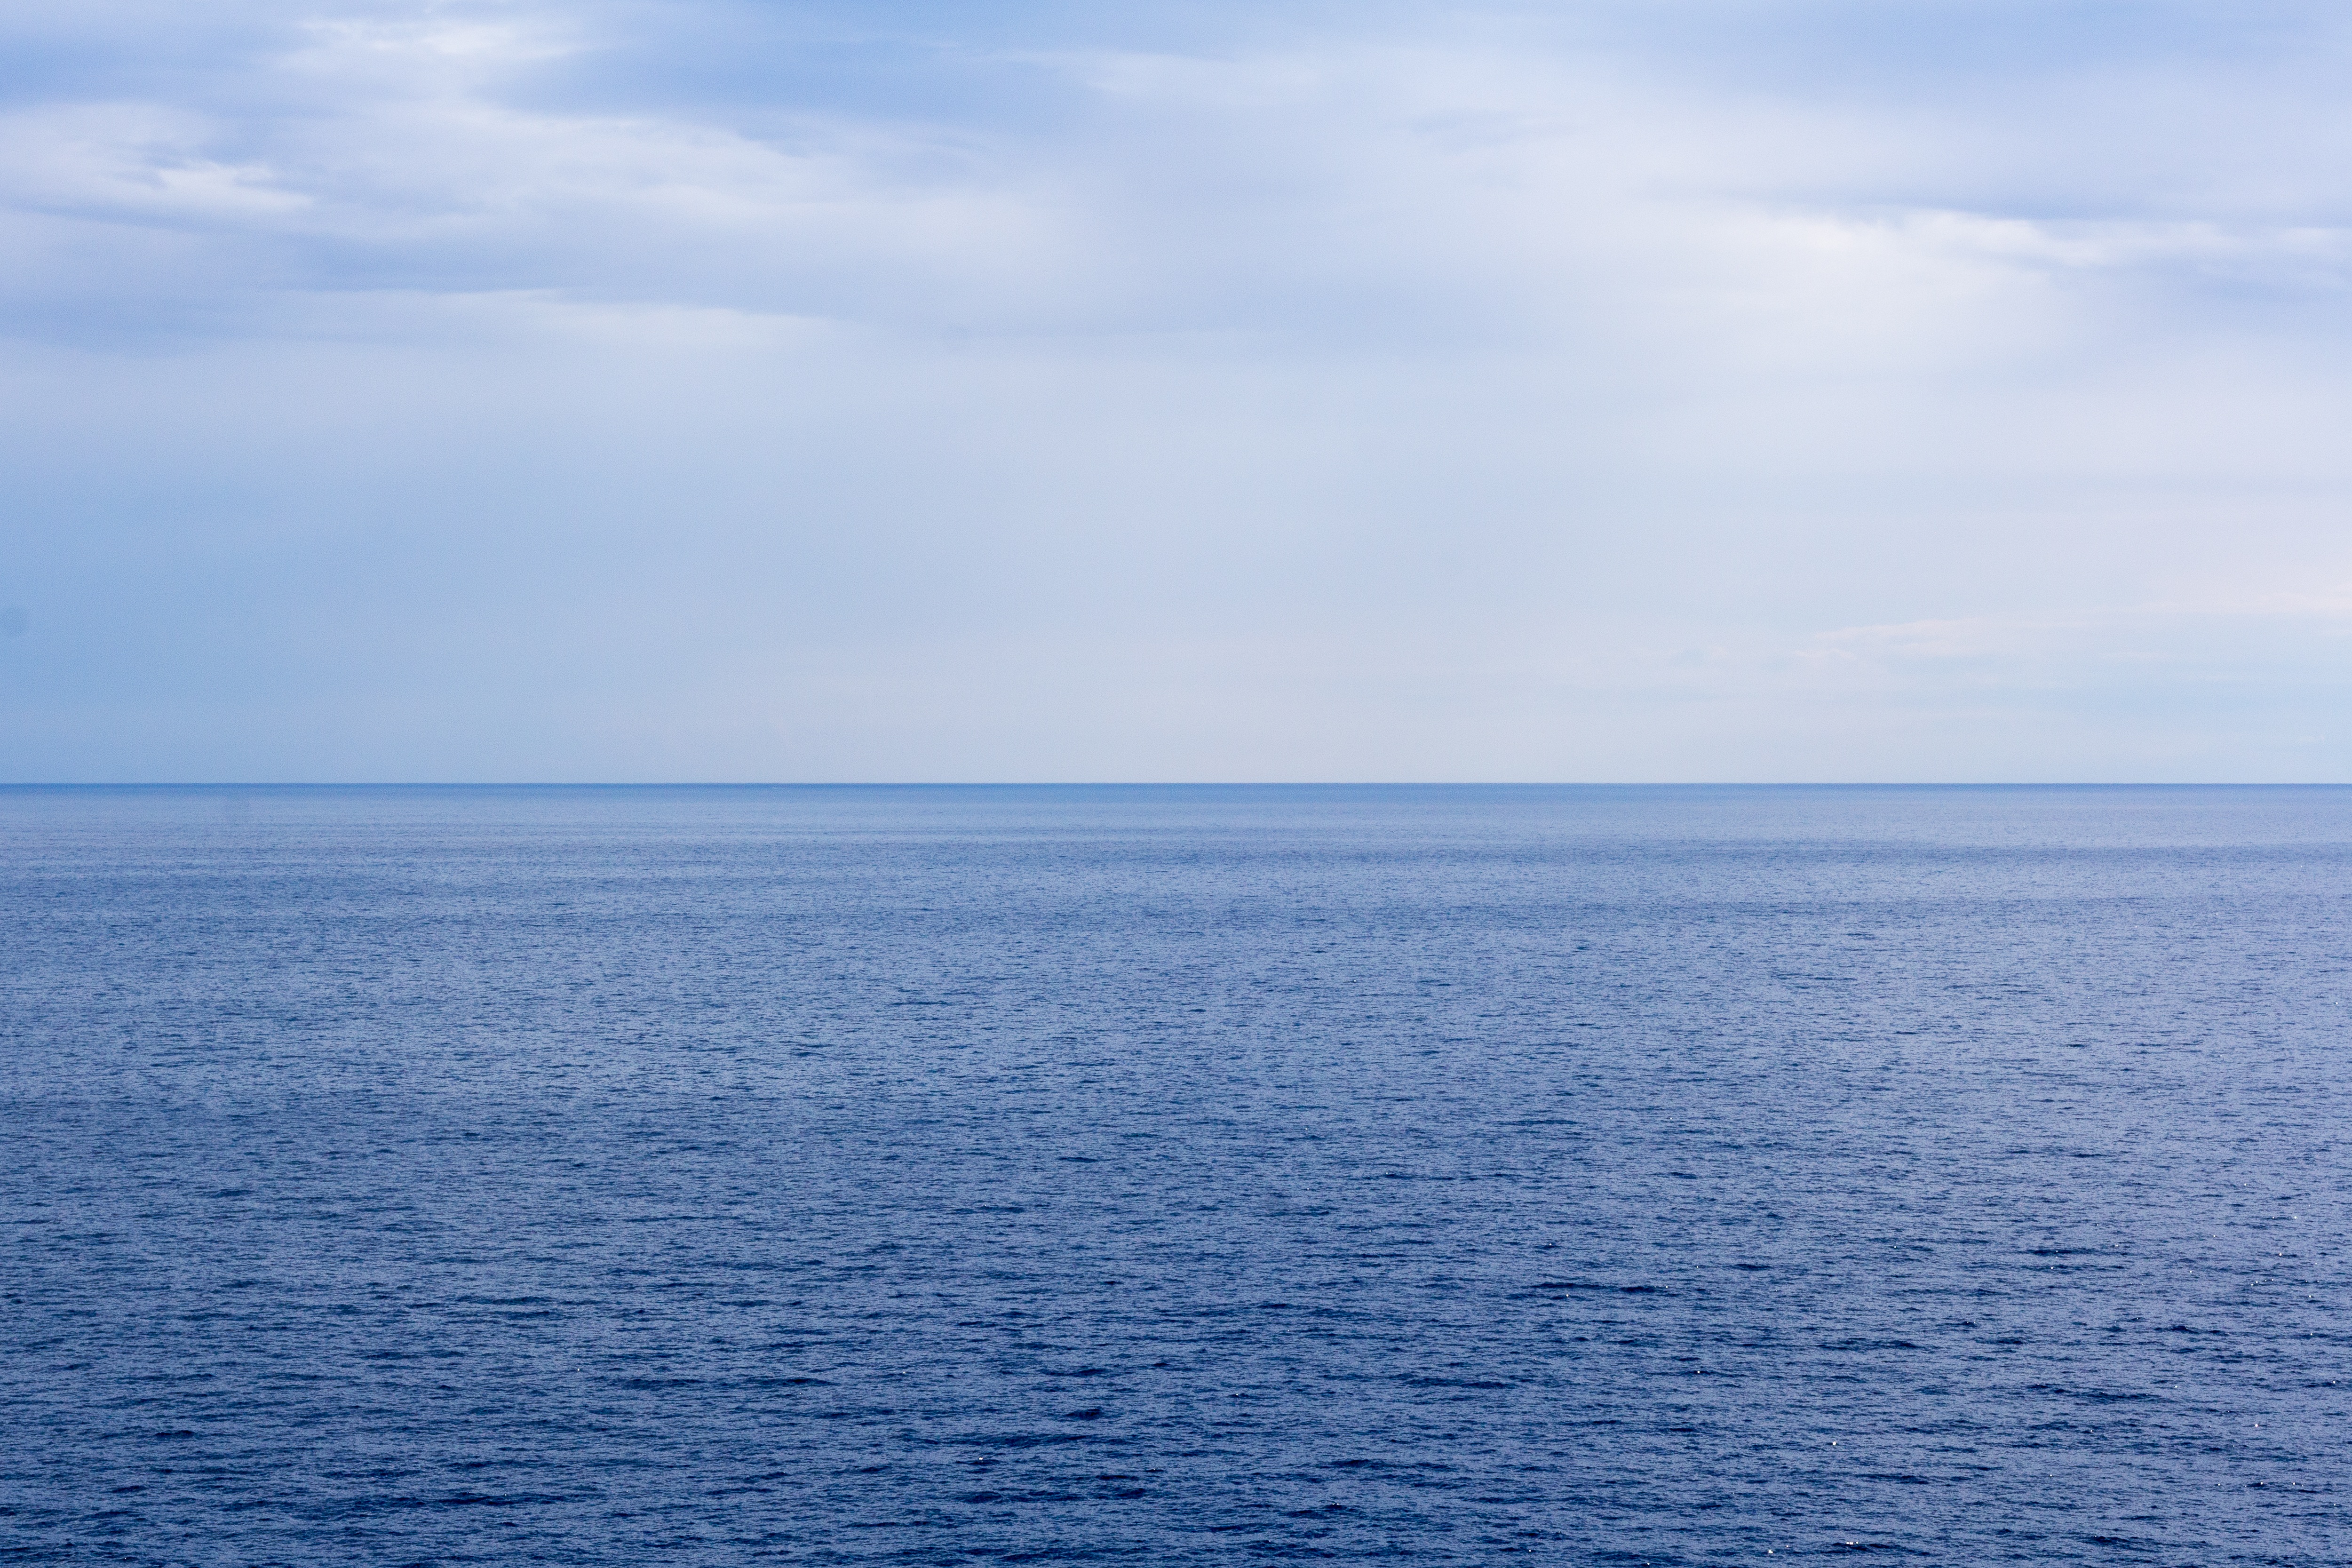
landscape, sea, coast, water, nature, ocean, horizon, cloud, sky, shore, wave, dusk, surf, mediterranean, weather, holiday, lagoon, bay, blue, freedom, body of water, clouds, background, beautiful, atlantic, large, caribbean, north sea, abendstimmung, cape, baltic sea, evening sky, red sea, pacific ocean, indian ocean, sea water, black sea, gulf of mexico, arctic ocean, atlantic ocean, antarctic ocean, arctic mediterranean, american mediterranean, caribbean sea, austral asian mediterranean, european mediterranean, caspian sea, chinese sea, yellow sea, persian gulf, northern arctic ocean, southern arctic ocean, north atlantic, south atlantic, north pacific, south pacific, sea basin, wind wave